2003 Guildford Borough Council election

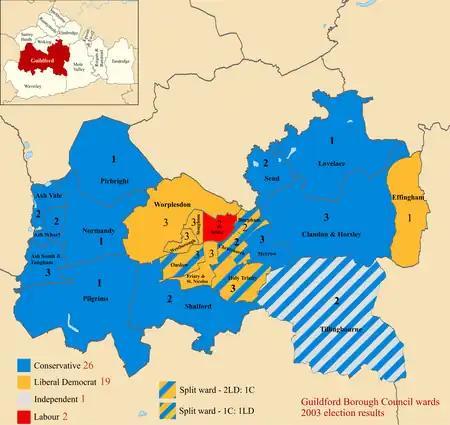
2003 election Guildford Borough Council

Going into the 2003 election the net position was as follows. (The net position includes the defection of one of the Liberal Democrat councillors for Worplesdon first to the independents, in 1999, and then, in 2002, to the Conservatives).